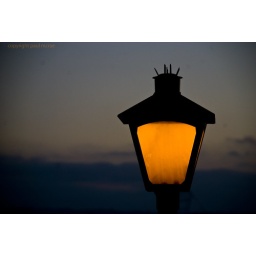
I liked the orange glow of this lamp on the docks in San Diego.